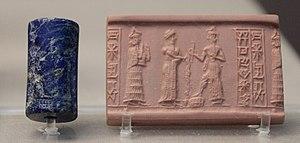
Sceau-cylindre en lapis-lazuli avec impression, représentant un roi versant une libation devant le dieu Shamash. Le dieu tient le cercle et le bâton de la justice. Le détenteur du sceau est un dénommé Bur-Dagan, fils de Kurub-Adda. Vers 1900 av. J.-C., mis au jour dans une tombe à Ur. BM 121418.
Le Code de Hammurabi est un texte juridique babylonien daté d'environ 1750 av. J.-C., à ce jour le plus complet des codes de lois connus de la Mésopotamie antique. Il a été redécouvert en 1901-1902 à Suse en Iran, gravé sur une stèle de 2,25 mètres de haut comportant la quasi-totalité du texte en écriture cunéiforme et en langue akkadienne, exposée de nos jours au musée du Louvre à Paris. Il s'agit en fait d'une longue inscription royale, comportant un prologue et un épilogue glorifiant le souverain Hammurabi, qui a régné sur Babylone d'environ 1792 à 1750 av. J.-C., dont la majeure partie est constituée de décisions de justice.
Shamash est le nom akkadien du dieu-Soleil dans le panthéon mésopotamien. Il correspond au sumérien Utu. Il occupe une petite position secondaire dans la hiérarchie divine par rapport au dieu Lune Sîn, considéré comme son père, et a un rôle effacé dans la mythologie, qui contraste avec la grande popularité dont il a bénéficié auprès des anciens Mésopotamiens comme l'atteste le fait que nombre d'entre eux ont porté un nom faisant référence à ce dieu.